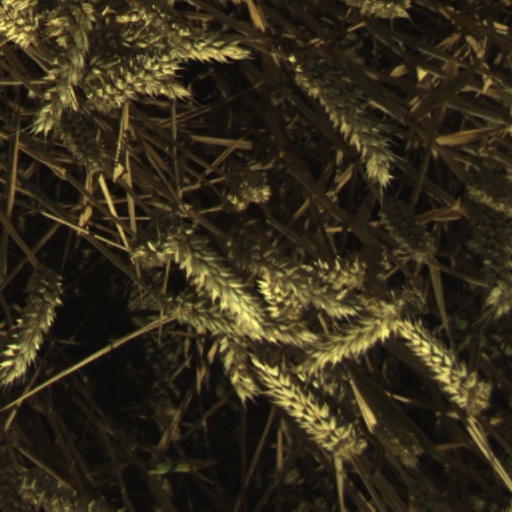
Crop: wheat